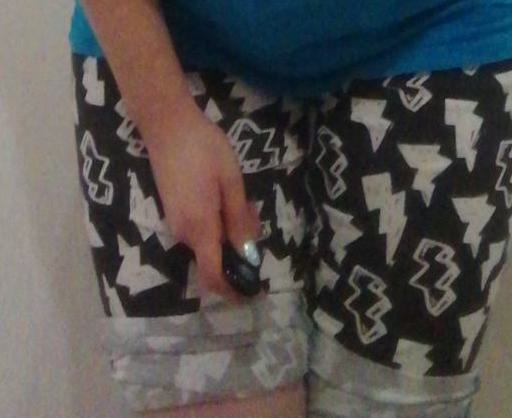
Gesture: no_gesture